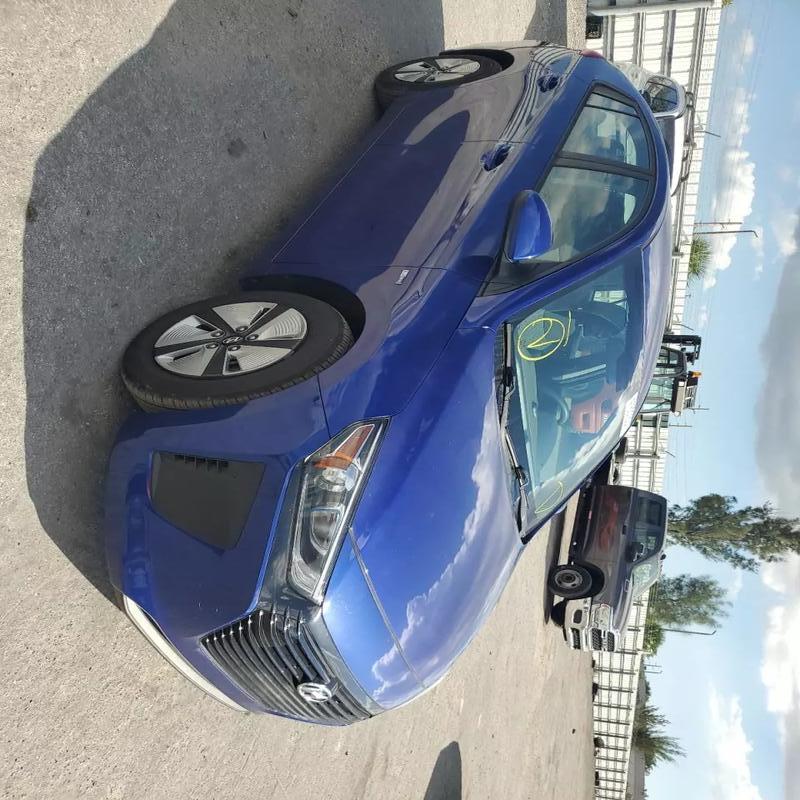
Aucun dommage détecté.
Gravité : aucun